Describe the emotion expressed in this image:  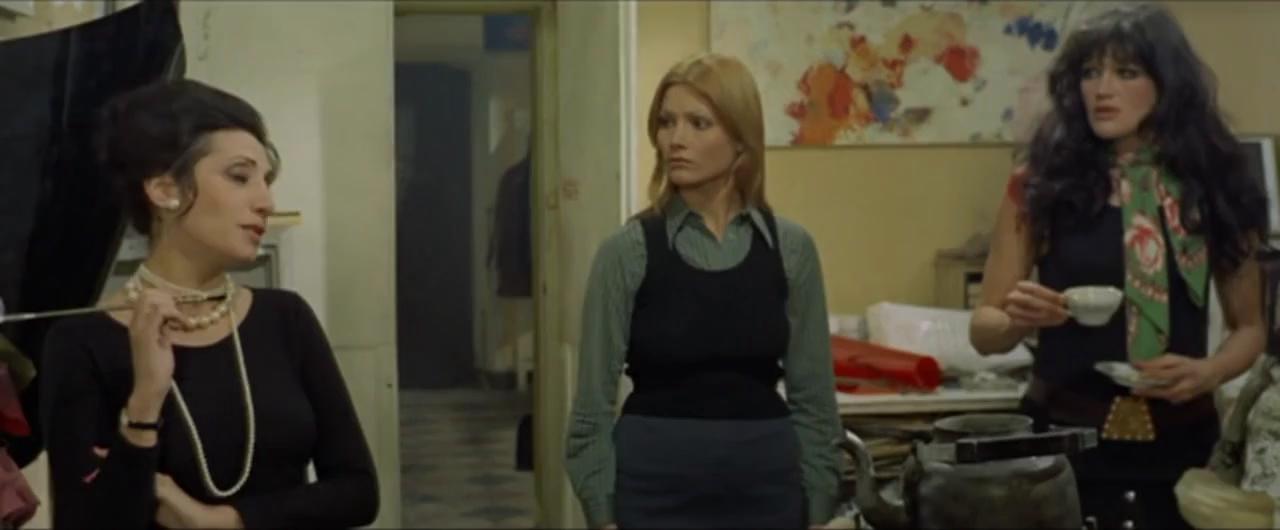
This person displays Pain, valence and arousal with moderate intensity.